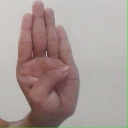
अक्षर: ब